Ralph Abercromby

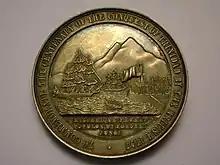
A medallion commemorating the British capture of Trinidad in 1797

On returning from the continent, Abercromby expressed a strong preference for the military profession, and a cornet's commission was accordingly obtained for him (March 1756) in the 3rd Dragoon Guards. He served with his regiment in the Seven Years' War, and thus, the opportunity afforded him of studying the methods of Frederick the Great, which moulded his military character and formed his tactical ideas.